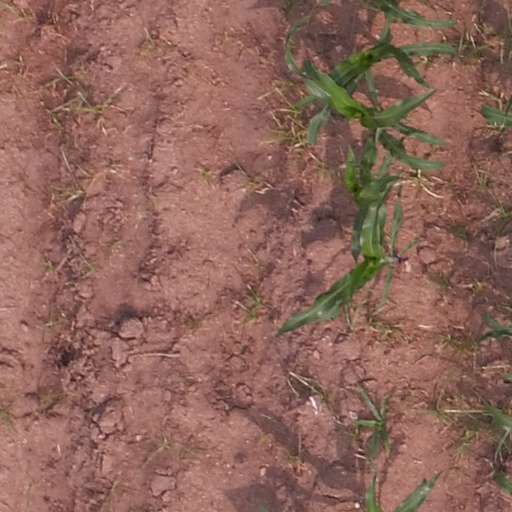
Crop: maize; corn